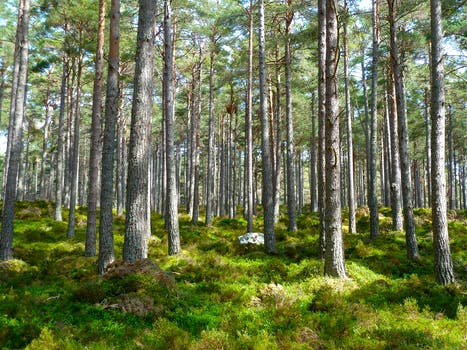
Label: No Watermark